Nicholas Hlobo

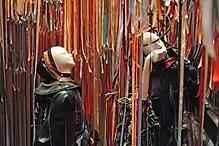
Nicholas Hlobo, Ndize, 2010 by Julian Stallabrass

Hlobo's work has been exhibited in the Tate Modern in London, the South African National Gallery, and the Institute of Contemporary Art, Boston. His work has been included in the Havana Biennial of 2009 and the Guangzhou Triennial of 2008. Hlobo was the first black South African to participate as a festival artist at the Aardklop arts festival in Potchefstroom in 2008.